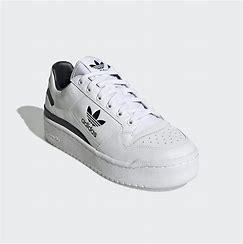
Brand: Adidas
Model: Forum Bold